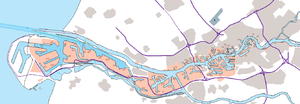
Le Botlek est un port et une zone industrielle de Rotterdam, construit entre 1954 à 1960 dans le port de Rotterdam ; c'est également le nom d'une voie navigable de cette zone. Le port Botlek est situé à l'ouest de la Vieille Meuse, entre la Scheur et l'autoroute A15. La partie nord-ouest de cette zone se trouve sur l'ancienne île de Rozenburg ; le sud-est de la zone est situé sur ce qui était autrefois l'île Welplaat.
Le port de Rotterdam est en 2015 le huitième port du monde en termes de trafic total, le onzième mondial pour le trafic de conteneurs et le plus grand port européen avec 12,3 millions d'EVP et 444 millions de tonnes de marchandises traitées.